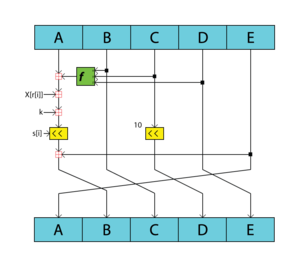
L'algorithme de hachage RIPEMD, pour RACE Integrity Primitives Evaluation Message Digest, est une fonction de hachage qui produit une signature de 128 bits. Elle a été développée en Europe par le RIPE Consortium.
L'algorithme de hachage RIPEMD-160, pour RACE Integrity Primitives Evaluation Message Digest, est une fonction de hachage qui produit une signature de 160 bits. Elle a été développée en Europe par Hans Dobbertin, Antoon Bosselaers et Bart Preneel. Publiée en 1996, il s'agit d'une version améliorée du RIPEMD qui reprend certaines idées du MD4. D'autres versions de l'algorithme existent.